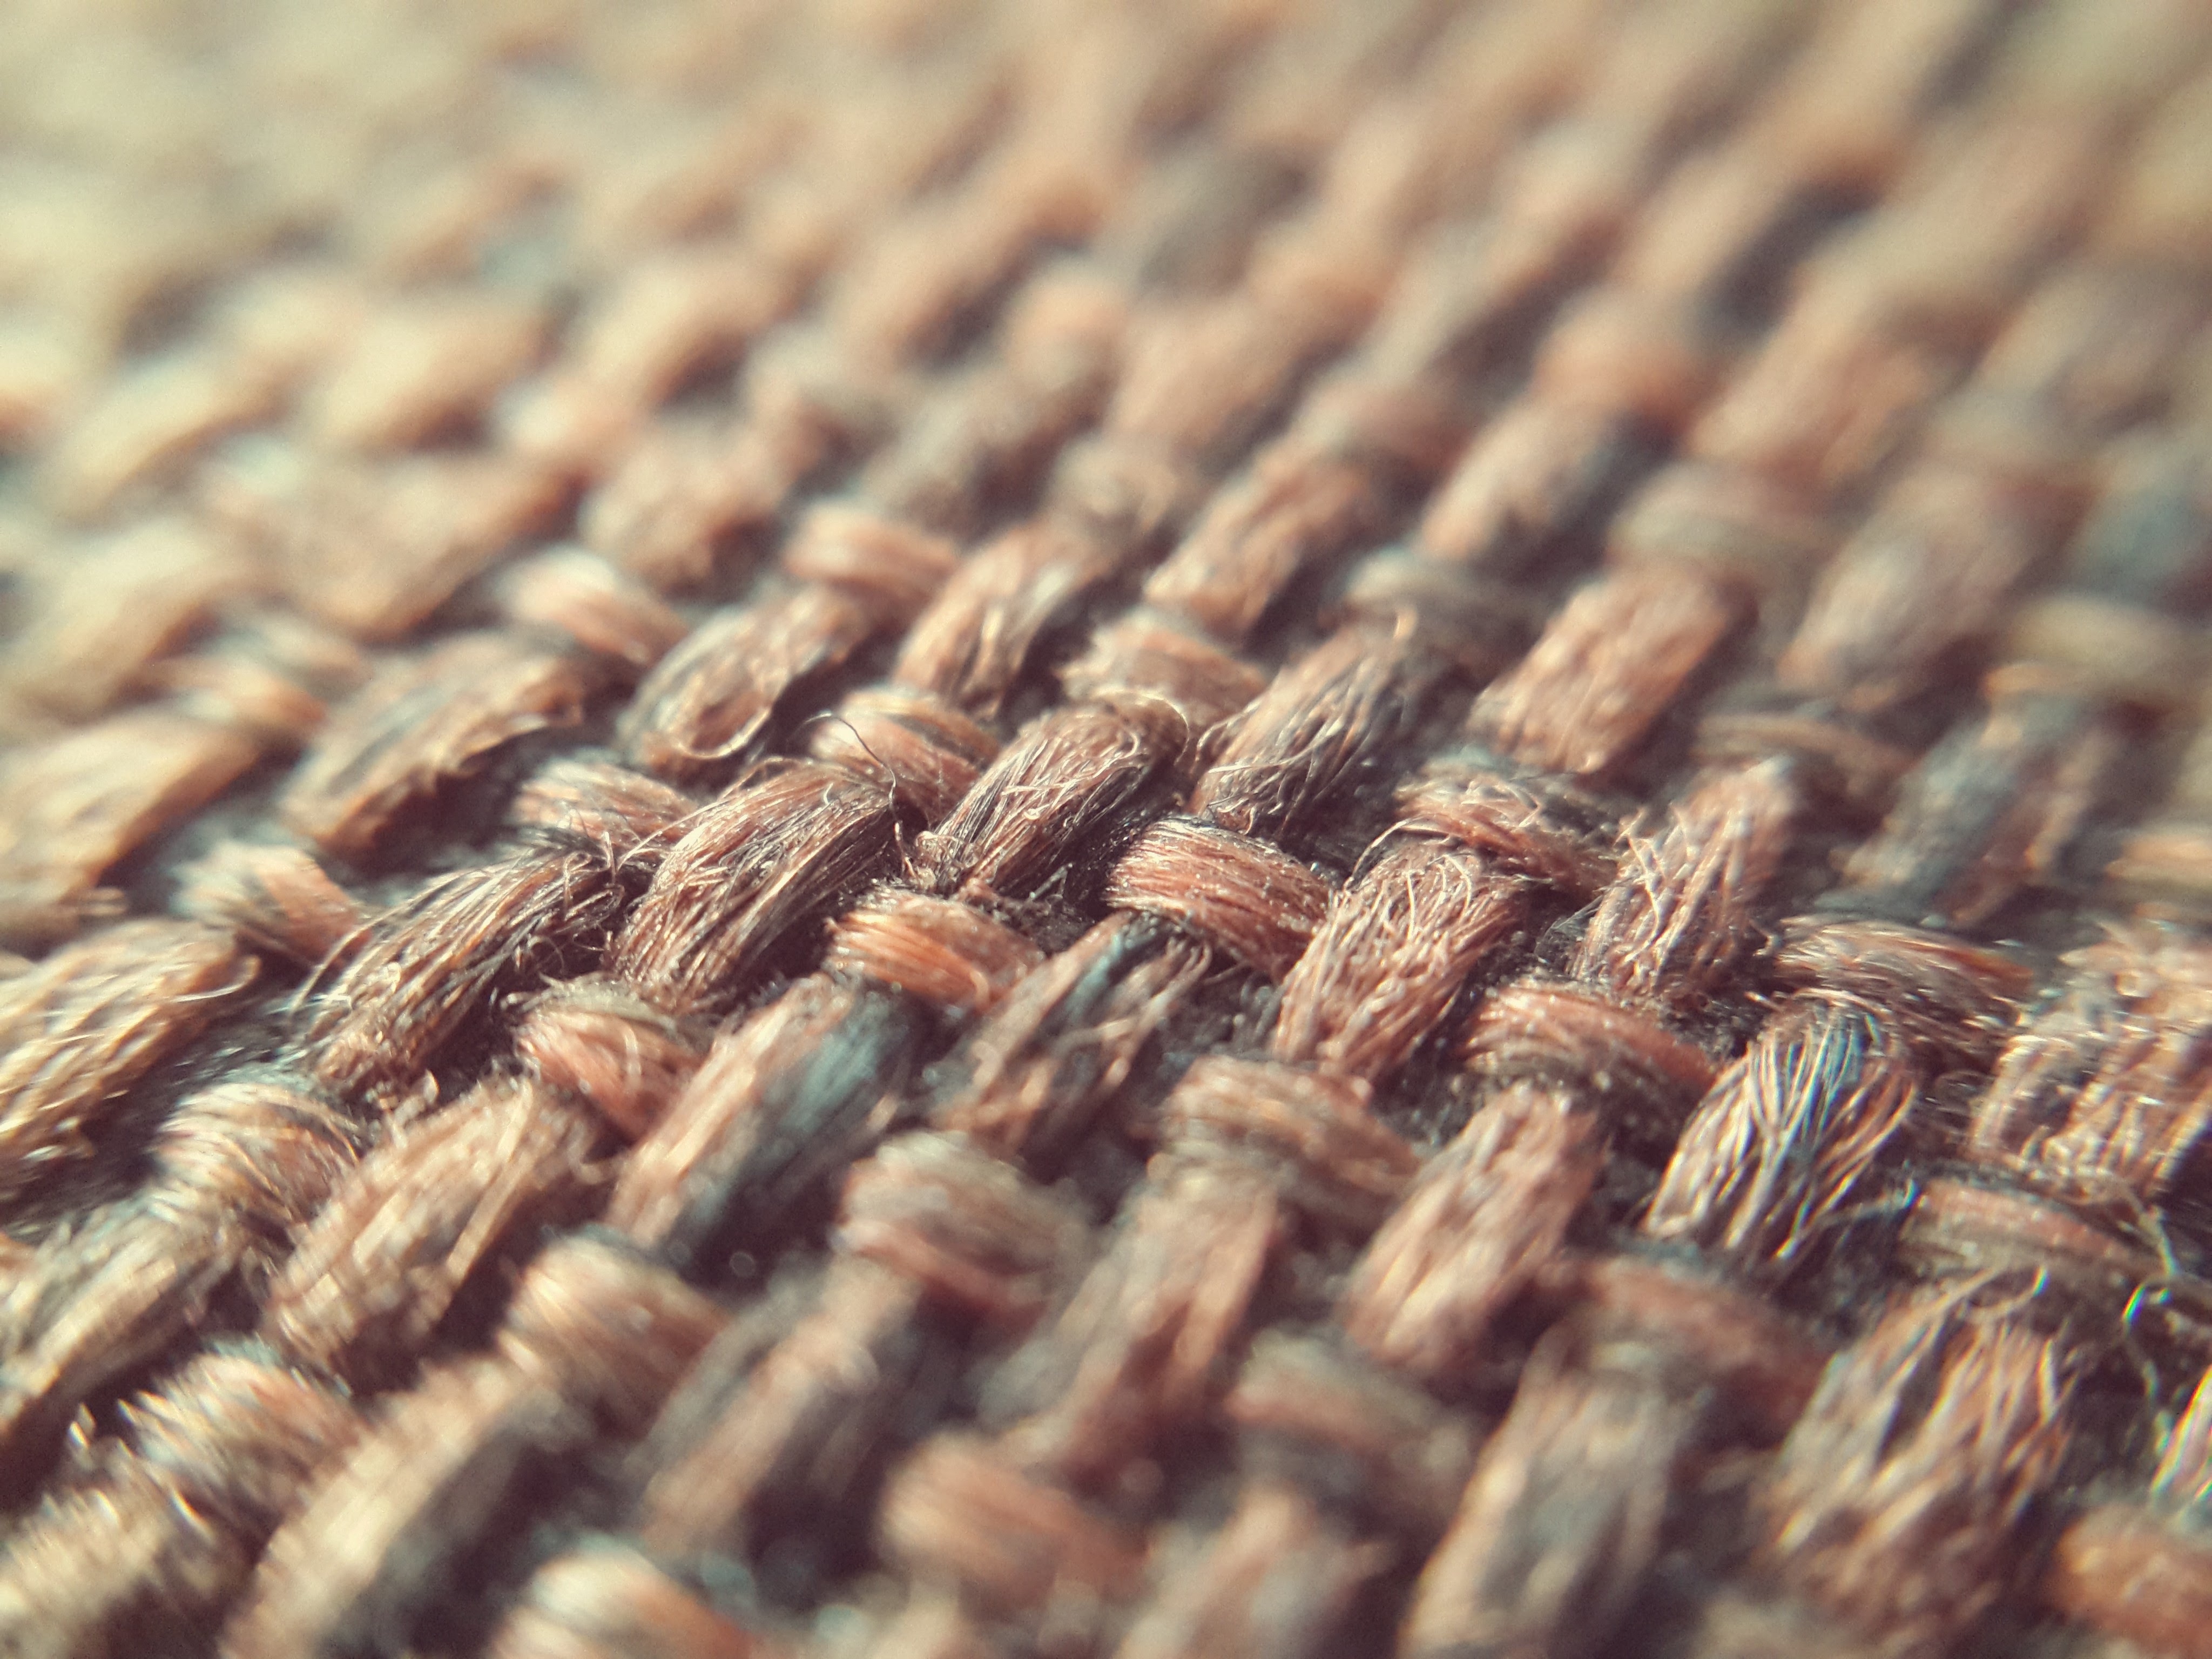
wood, agriculture, material, twig, close up, straw, flooring, grass family